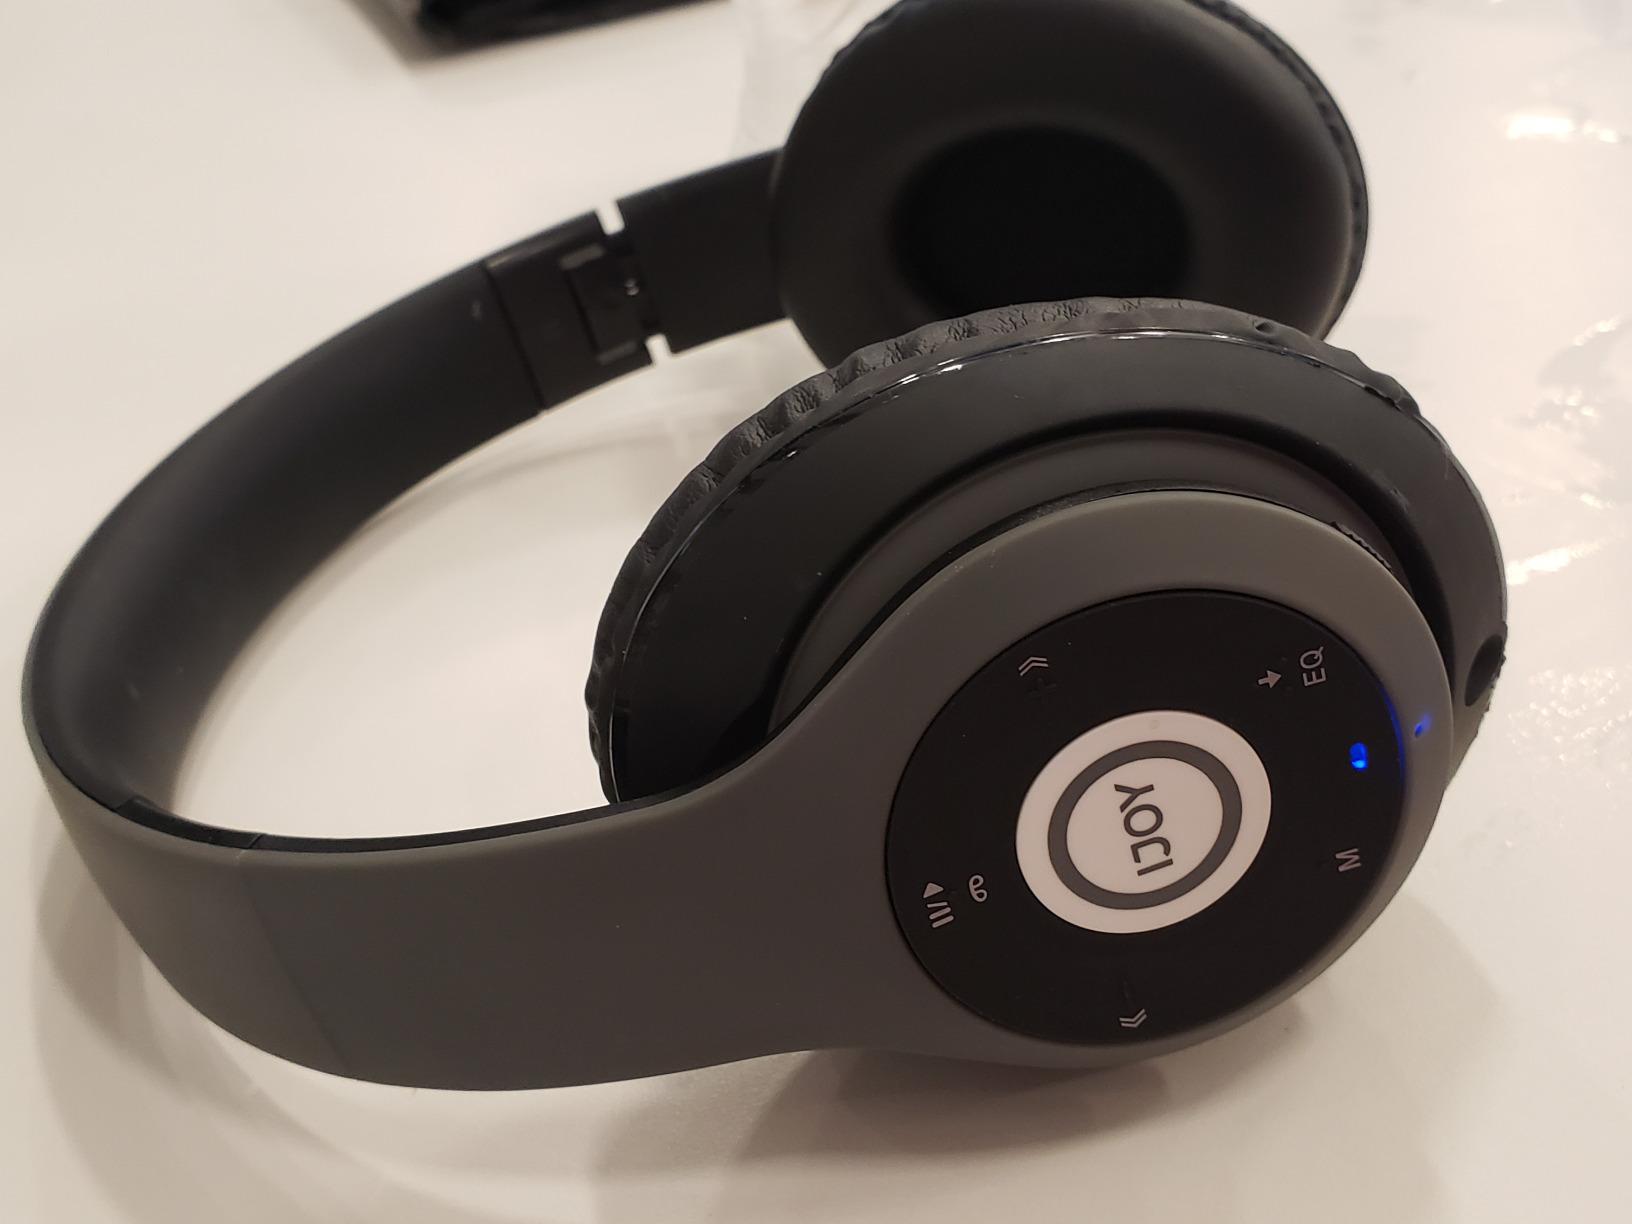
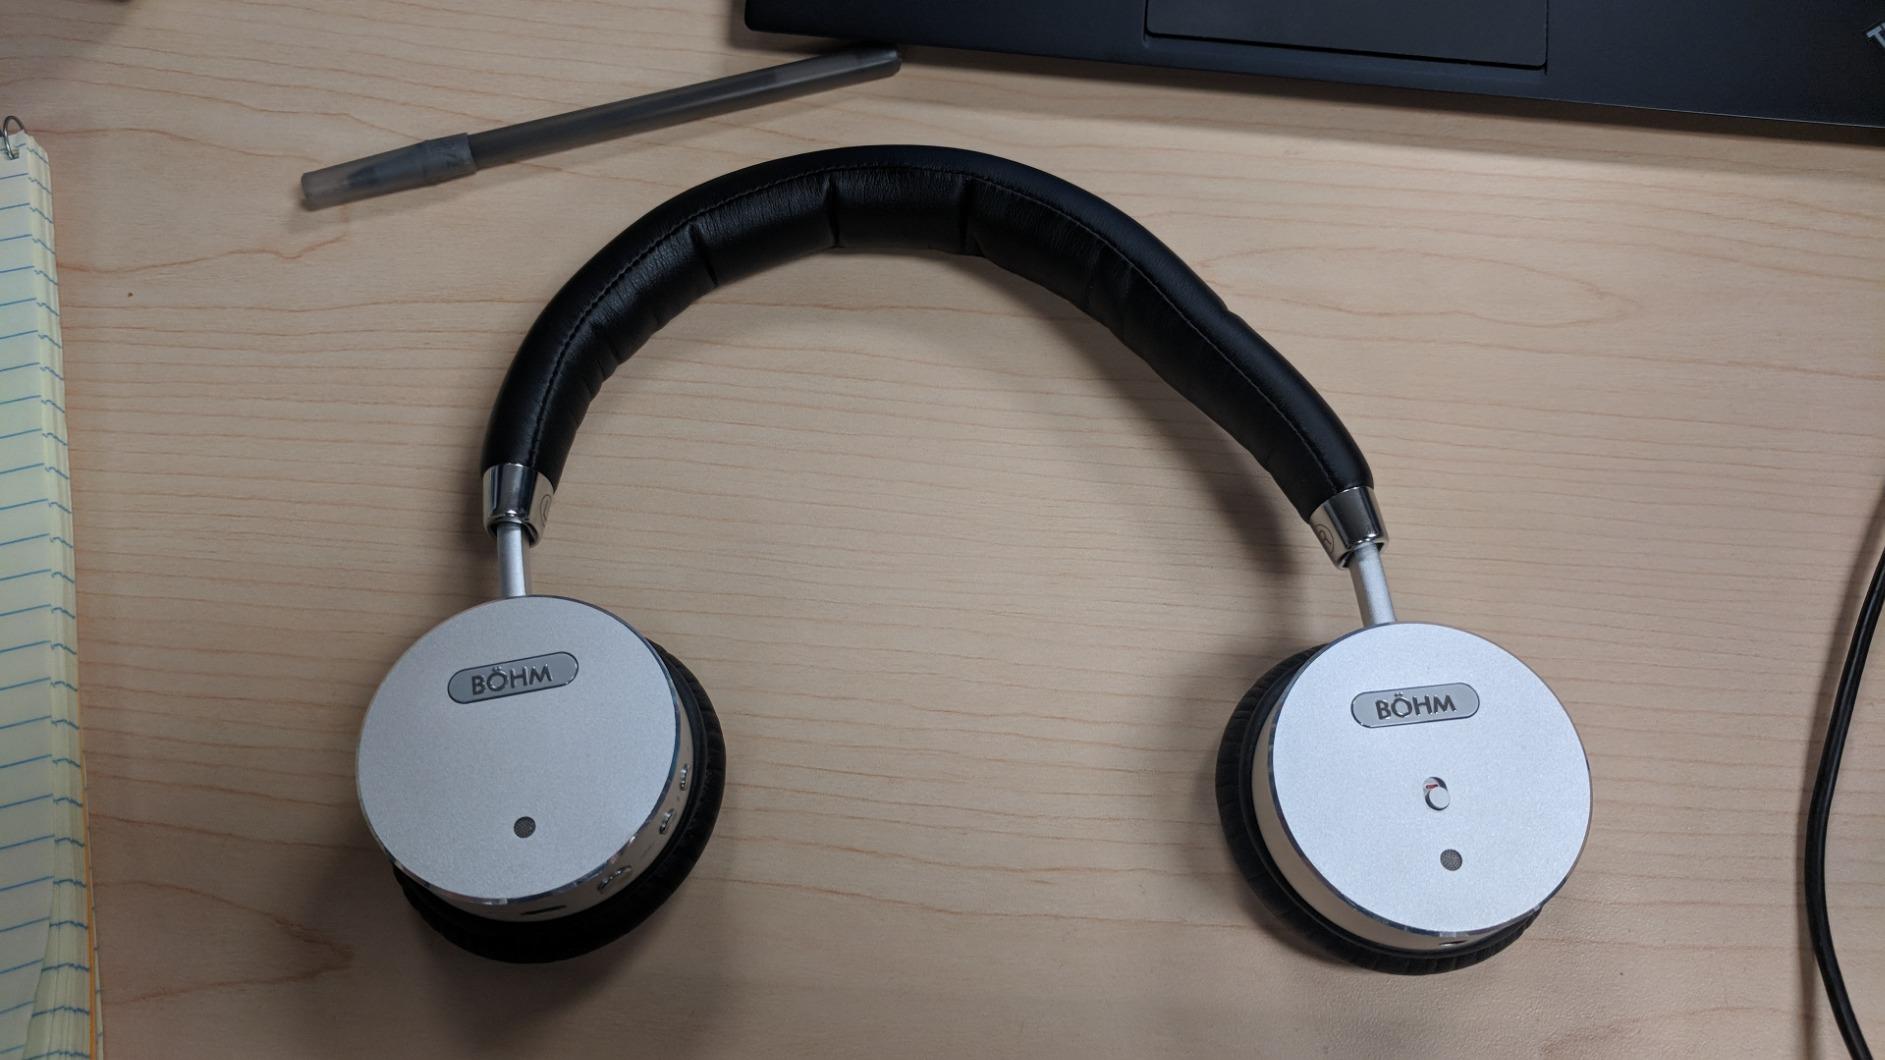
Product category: headphones
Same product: no